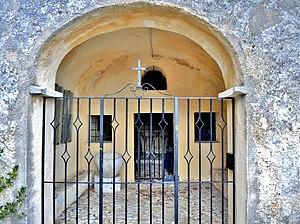
Chapelle saint Sébastien, au bas du village.
Michel-Marie Poulain, née le 5 décembre 1906 à Nogent-sur-Marne et décédée le 9 février 1991 à Mandelieu-la-Napoule, est une artiste-peintre française moderne dont le style et la technique rappellent ceux de Bernard Buffet.